Edward Kennion

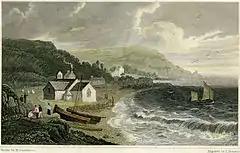
Parish church of Dinas Cross, Pembrokeshire, engraved by Edward Kennion, after Henry Gastineau.

Kennion seldom painted in oil, and his earlier work was usually executed in Indian ink and pencil, but he subsequently tinted his drawings, and finally, under the influence of his friend, George Barret, painted with a full strength of colour. He contributed landscapes to the exhibitions of the Society of Artists, sending in all 24 works; and exhibited eight landscapes at the Royal Academy between 1790 and 1807.